New Ulm Oil Company Service Station

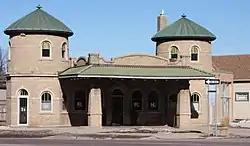

The New Ulm Oil Company Service Station is a historic gas station in New Ulm, Minnesota. The private, commercial structure was placed on the National Register of Historic Places (NRHP) on December 31, 1979. Its strong, fanciful visual images exemplify independent gas station designs of the 1920s.